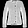
Label: Coat